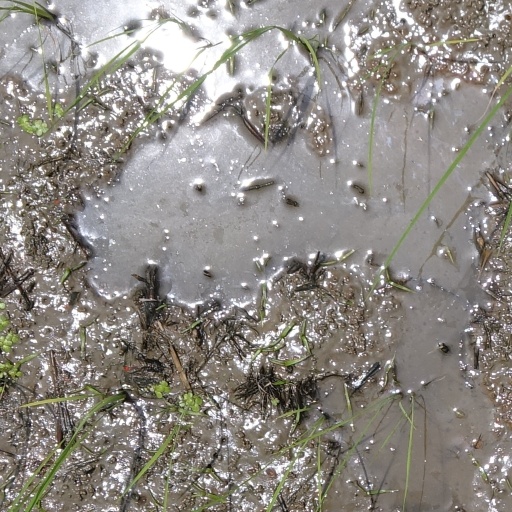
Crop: rice